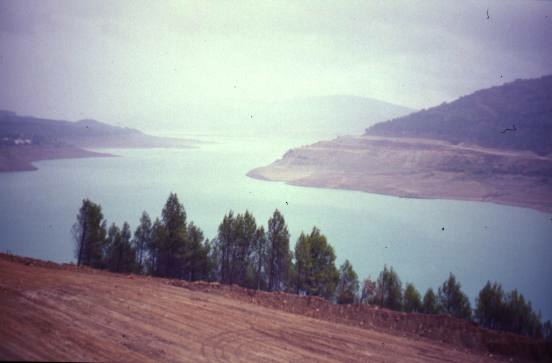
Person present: No